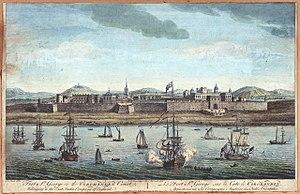
Le Fort Saint-George est le nom de la première forteresse de l'Inde anglaise, construite en 1639 dans la ville côtière de Madras, dont le nom contemporain est Chennai. La construction du Fort en bord de mer, donnant une forte impulsion à des activités commerciales grâce à la présence du port, supplanta le comptoir portugais de São Tomé de Meliapore un peu plus au sud. La ville, assimilant progressivement Mylapore, s'est construite autour du fort.
L’Empire britannique ou Empire colonial britannique était un ensemble territorial composé des dominions, colonies, protectorats, mandats et autres territoires gouvernés ou administrés par le Royaume-Uni. Il trouve son origine dans les comptoirs commerciaux puis les colonies outre-mer établis très progressivement par l'Angleterre, à partir de la fin du XVIᵉ siècle. Elle était la première puissance mondiale à son apogée en 1922, avec un quart de la population mondiale, soit environ 400 millions d'habitants et s'étendait sur 29,8 millions de km². En conséquence, son héritage dans les domaines de la politique, du droit, de la linguistique et de la culture n'est pas sans conséquence.
James Macrae fut un capitaine écossais durant l'âge d'or de la piraterie, qui participe au combat d'Anjouan contre Edward England. Il devient par la suite gouverneur de Madras, dont il réforme l'économie, la loi et la santé publique. Ayant fait fortune, il retourne en Écosse où il retrouve sa sœur. Il fait don de sa fortune à son neveu et ses nièces, qui passent ainsi de la pauvreté à la richesse de la même manière que dans un conte de fée. Le neveu, James Macrae, défraye la chronique pour un duel en 1790, tandis que les descendants des nièces apportent une aide précieuse au poète Robert Burns dans sa quête du succès à Édimbourg en 1787.